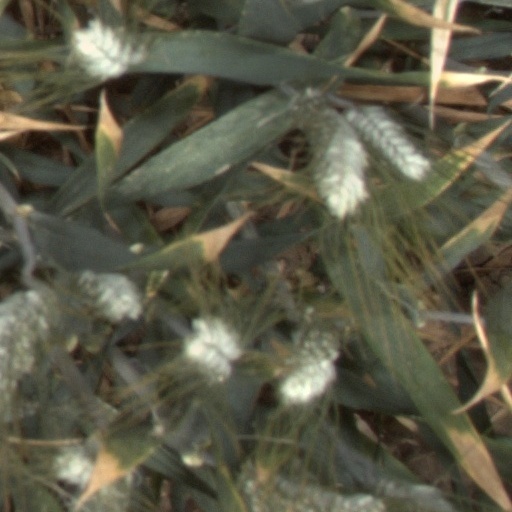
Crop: wheat